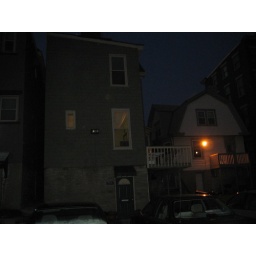
we have a deck and a landlord's office and a motion-activated light; the room with light in it is the kitchen